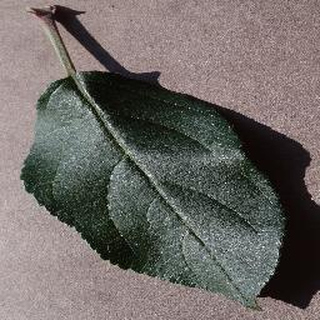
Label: healthy_apple